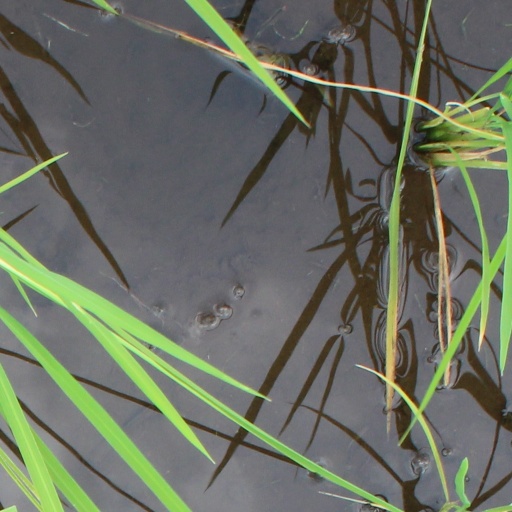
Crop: rice